US–UK airstrikes on Yemen

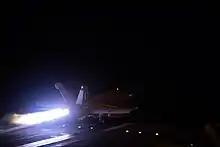
A US Navy F/A-18 taking off prior to the strikes

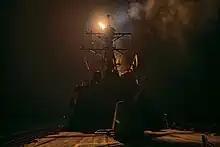
Tomahawk missiles being launched from a US destroyer

On 12 January, the first wave of strikes began around 2:30 a.m. Yemen time (UTC+3). American fighter jets, armed with precision-guided bombs, were dispatched from regional bases. Simultaneously, 22 fixed-wing aircraft, including F/A-18s, took off from the aircraft carrier . In addition, the cruiser , the destroyers , and , along with the cruise-missile submarine , launched a total of 80 Tomahawk cruise missiles. During this first wave of strikes, more than 100 missiles hit more than 60 targets in 16 locations. About 30 to 60 minutes later, a second wave of more than 50 missiles struck dozens more targets in 12 other locations.